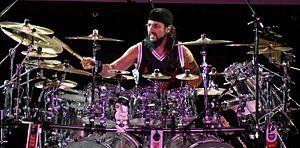
Dream Theater est un groupe de metal progressif américain, originaire de Long Island dans l'état de New York. Le groupe est actuellement composé de John Petrucci, John Myung, Jordan Rudess, Mike Mangini et James LaBrie.